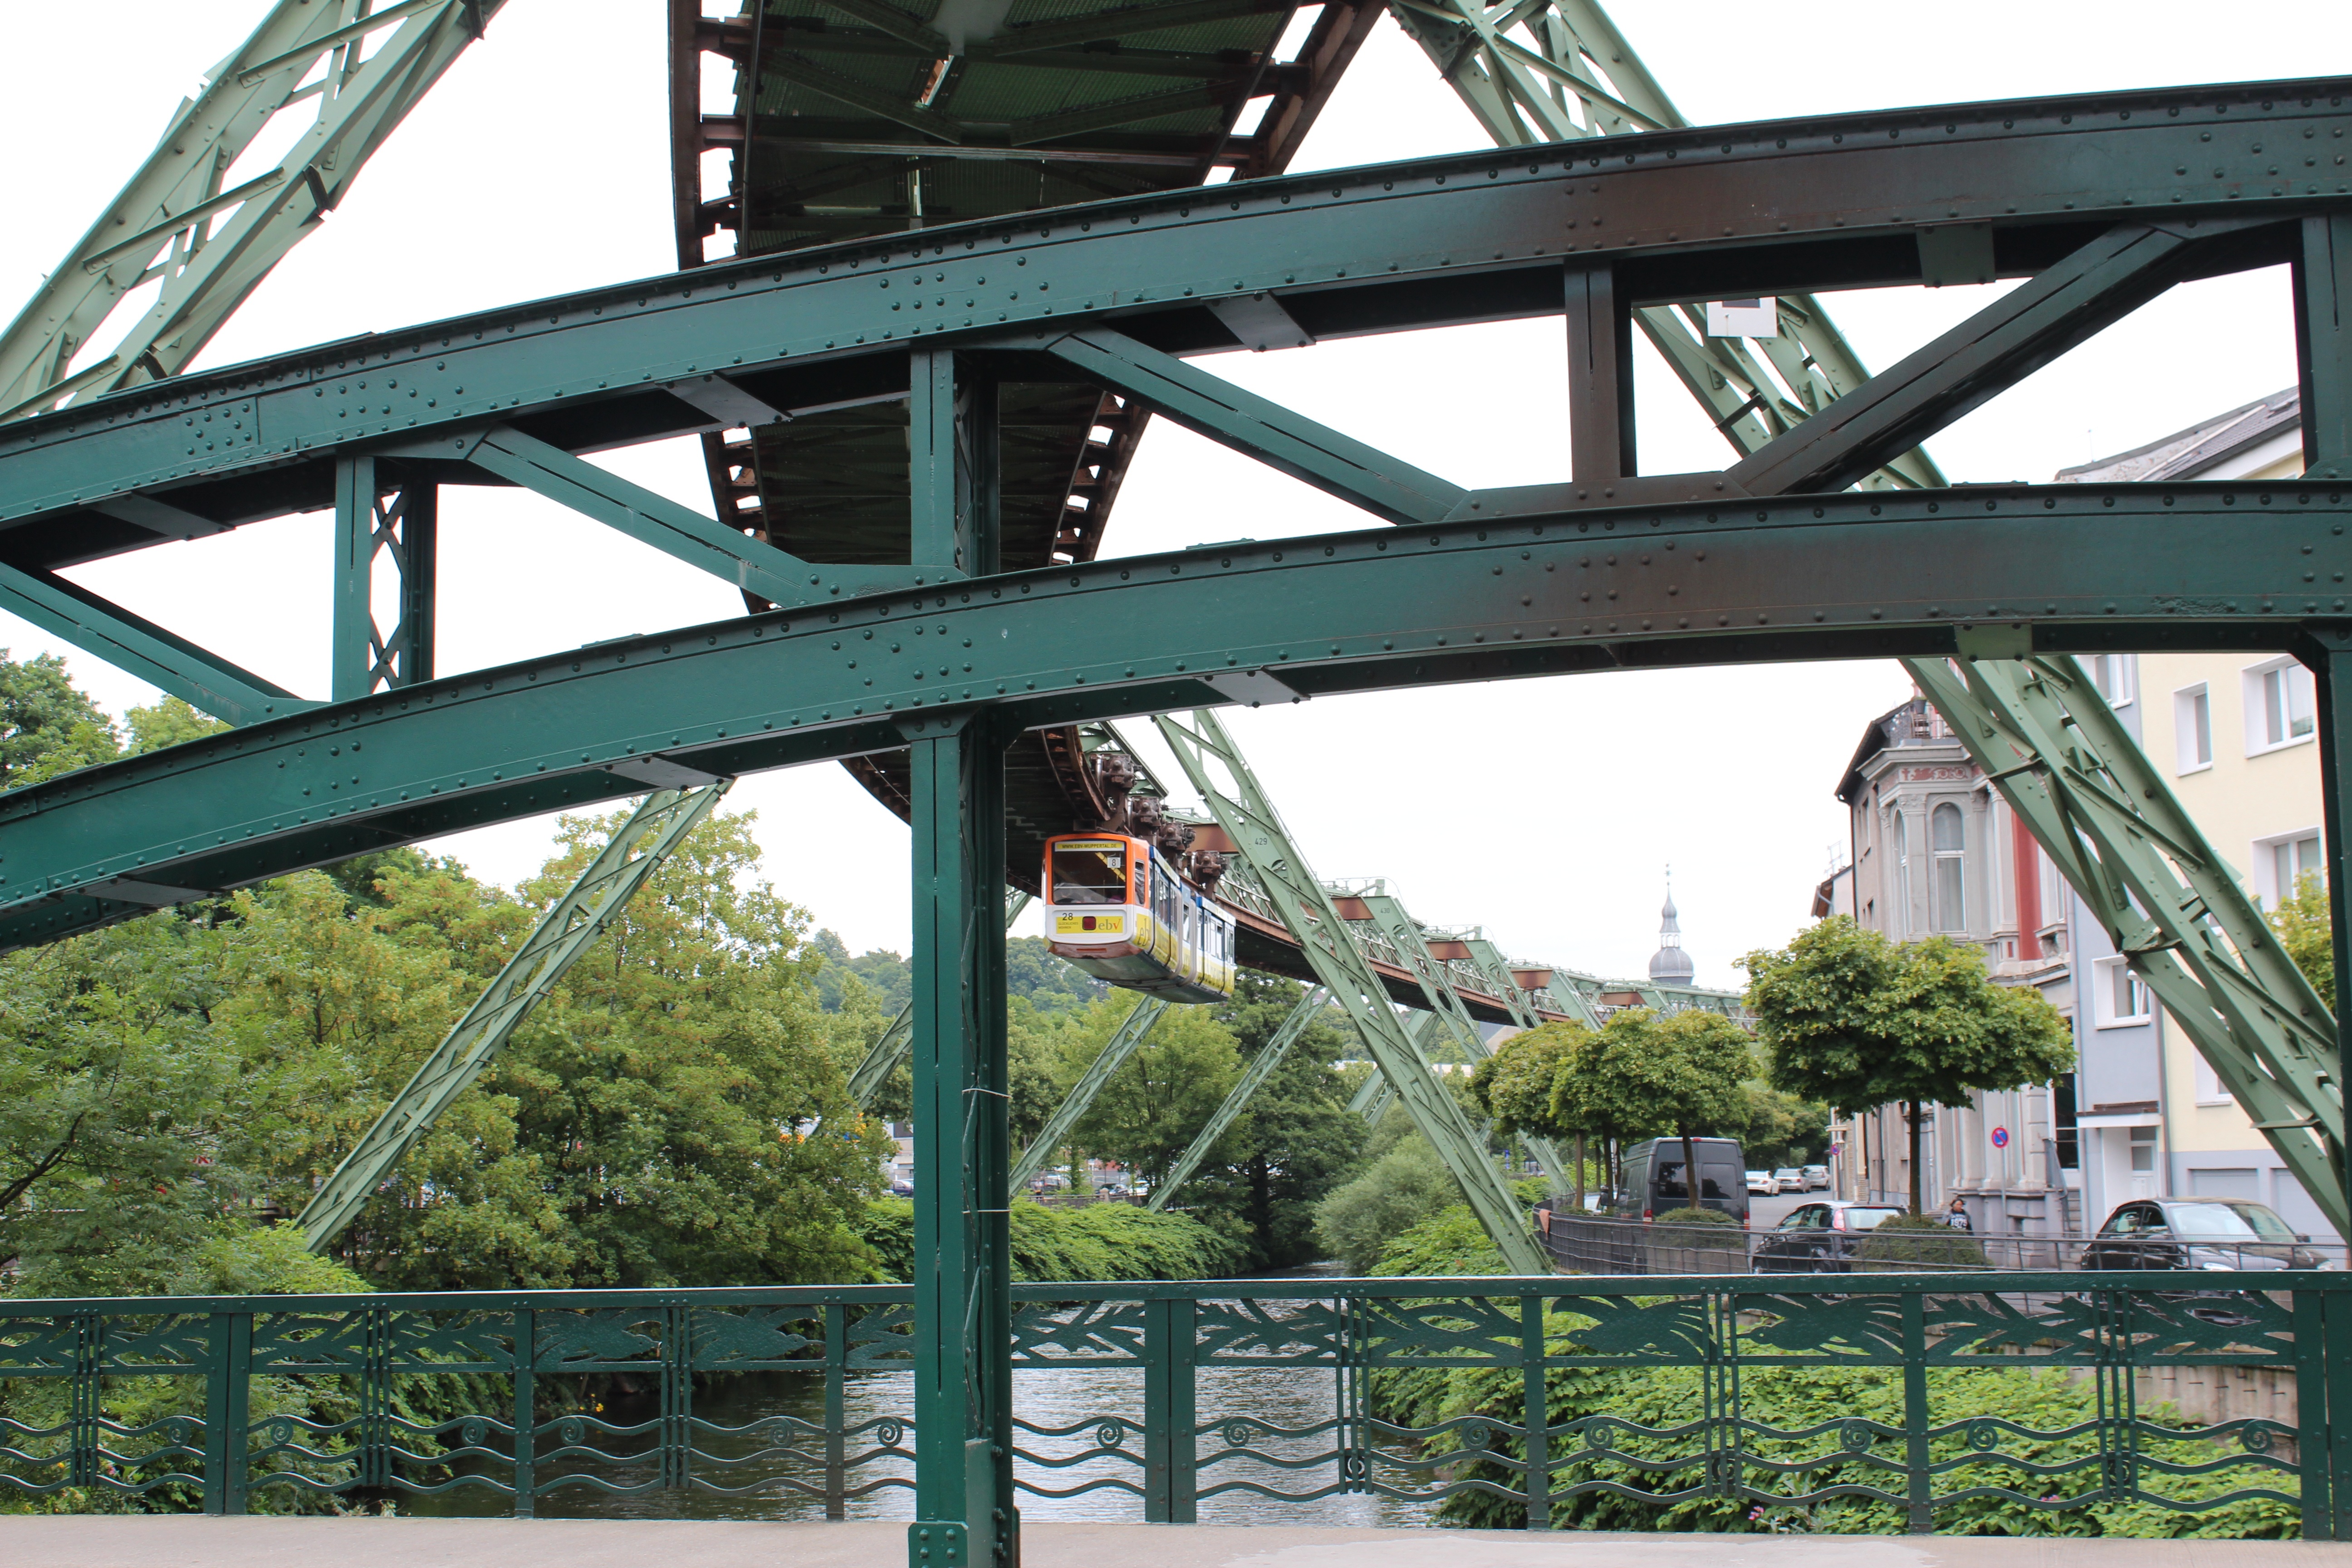
bridge, overpass, arch, park, germany, sure, 1912, arch bridge, wuppertal, truss bridge, schwebebahn, wupper, bergisches land, barmen, skyway